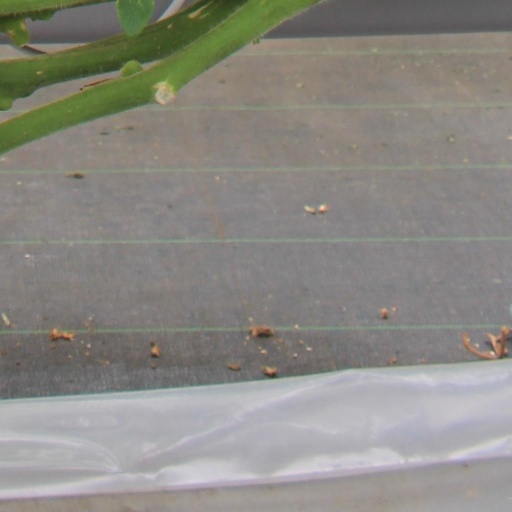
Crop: tomato